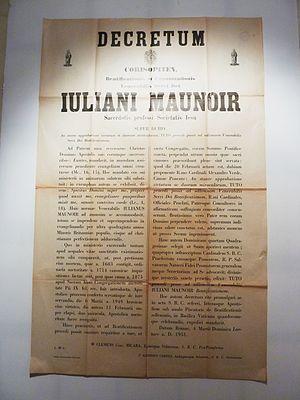
Le décret de béatification de Julien Maunoir (1951)
Le bienheureux Julien Maunoir était un prêtre jésuite français, prédicateur et missionnaire dans les campagnes bretonnes. Celui qui est connu comme « l'apôtre de la Bretagne » fut béatifié le 20 mai 1951.